Professor Calculus

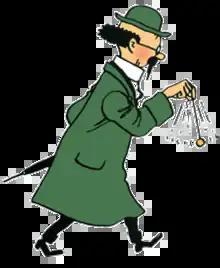
Professor Calculus "(Professeur Tournesol)", by Hergé

Professor Cuthbert Calculus (meaning "Professor Tryphon Sunflower") is a fictional character in "The Adventures of Tintin", the comics series by Belgian cartoonist Hergé. He is Tintin's friend, an absent-minded professor and half-deaf physicist, who invents many sophisticated devices used in the series, such as a one-person shark-shaped submarine, the Moon rocket, and an ultrasound weapon. Calculus's deafness is a frequent source of humour, as he repeats back what he thinks he has heard, usually in the most unlikely words possible. He does not admit to being near-deaf and insists he is only slightly hard of hearing in one ear, occasionally making use of an ear trumpet to hear better.